Claudine Uwera

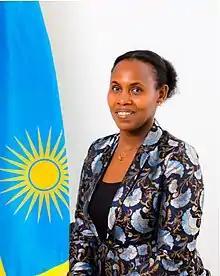
Claudine Uwera in 2021.

Claudine Uwera (born 27 January 1976) is a Rwandan Politician and Economist. She currently serves as “Senior Strategic Advisor” in the Office of the Prime Minister of the Republic Rwanda, since Nov.9, 2024.